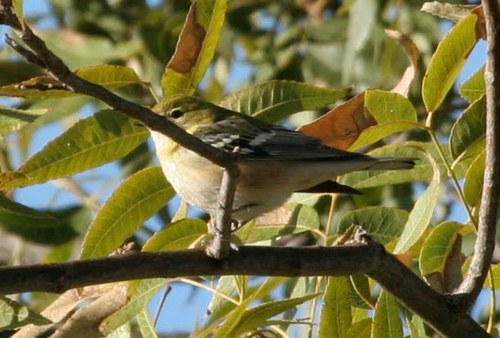
this is a grayish yellow bird with cream colored belly and a short, sharp bill.
this bird has a yellowish and white breast and belly, wings are a gray green color. the wing tips are dark gray. the small birds head is green and beak is not visible.
this colorful bird has a white belly and breast, black and white wings, the bill is short and pointed, and black tarsus and feet.
this bird is white and brown in color with a small beak, and brown eye rings.
this bird with black, round eyes has a darker overhead and a light yellow underbelly.
this bird has feathers that are black and white and has a white belly
this bird has wings that are black and has a yellow crown
this bird is kind of chunky with a dull green head, stubby nose, tiny feet and a white and grey body.
brown and white spots on wings, white chest, yellow below head.
a small green bird, with 2 white wing bars, and a small bill.
Species: Bay Breasted Warbler